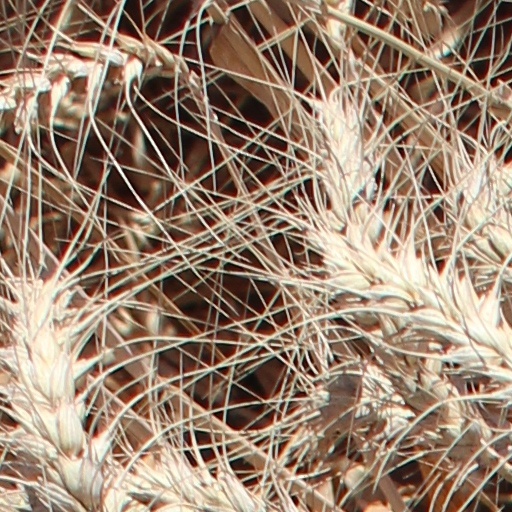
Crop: wheat